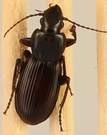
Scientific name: Pterostichus restrictus
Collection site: Rocky Mountains NEON (RMNP), plot RMNP_014